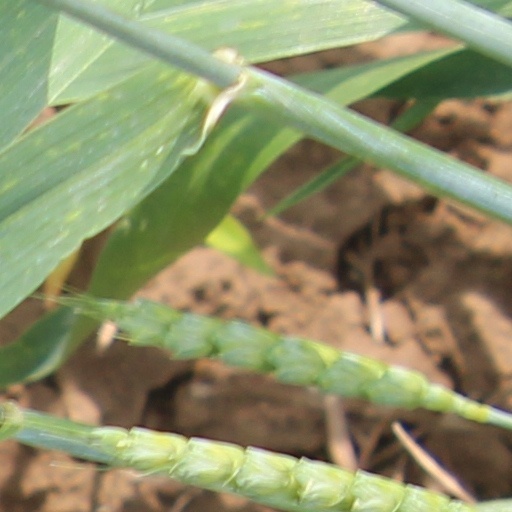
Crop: wheat